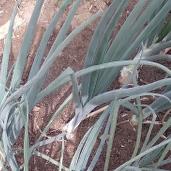
Crop: Onion
Condition: healthy-leaf